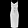
Label: Dress